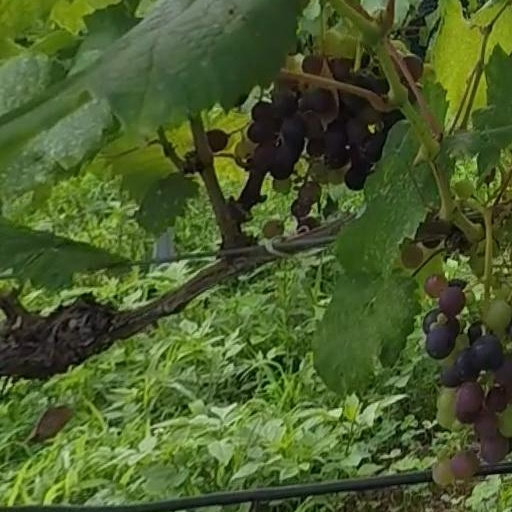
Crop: grape